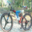
Label: bicycle